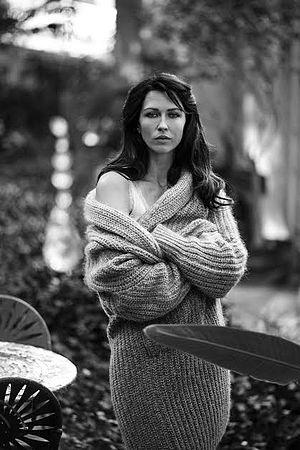
Margo Stilley est une actrice et mannequin américaine, née le 20 novembre 1982 à Bear Creek.